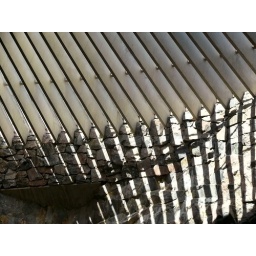
The roof of the church in the rock, which, as you can probably tell, I really liked